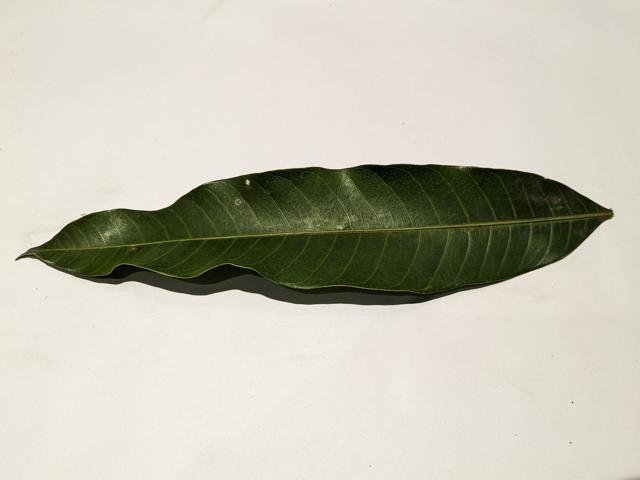
Mango leaf variety: Amrapali